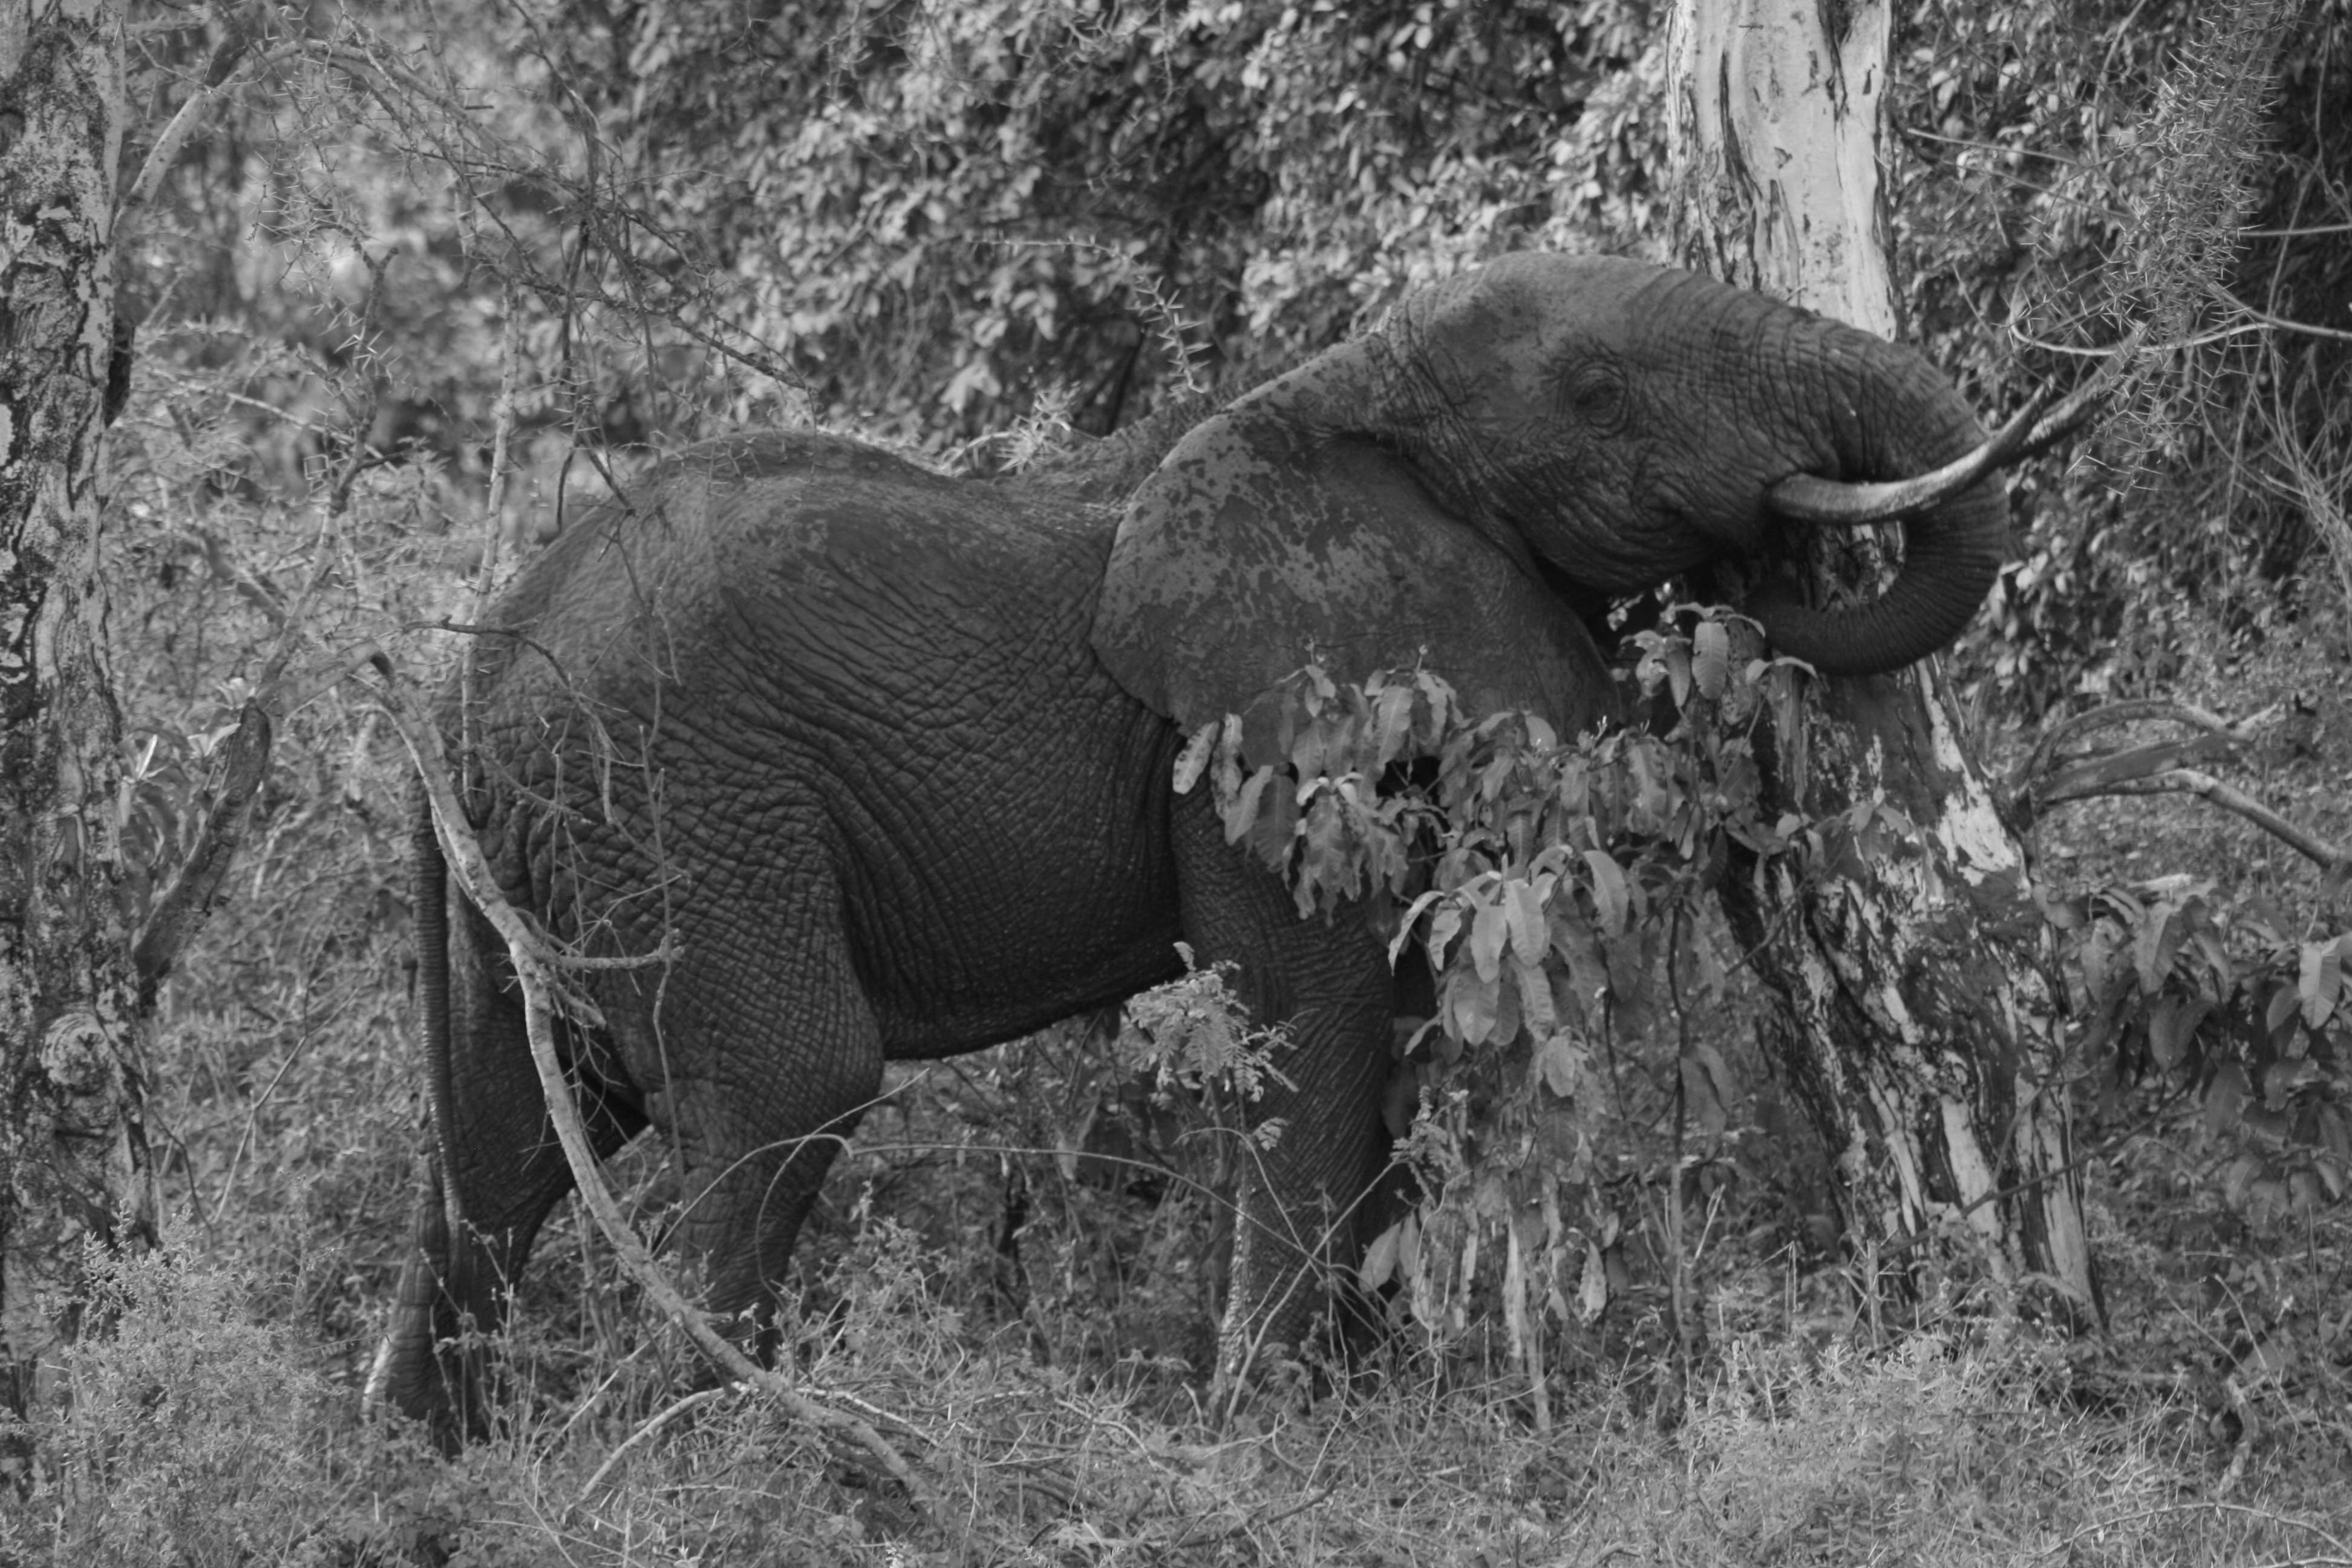
tree, nature, wilderness, black and white, wood, trunk, animal, wildlife, wild, africa, mammal, monochrome, fauna, elephant, ivory, endangered, strong, safari, fearless, indian elephant, african elephant, monochrome photography, africana, elephants and mammoths